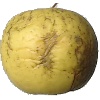
Label: golden_apple